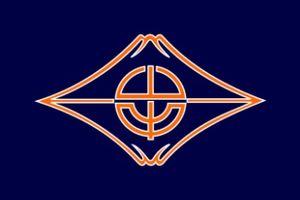
Yamanakako est un village situé dans le district de Minamitsuru, au Japon.